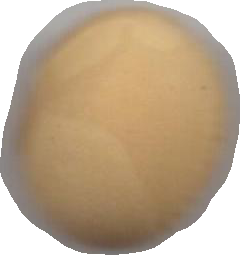
Variety: Dega